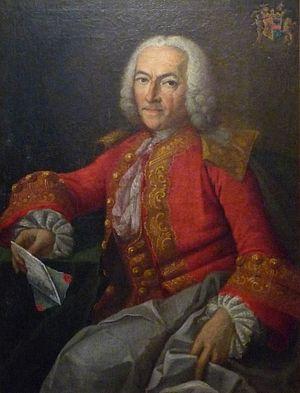
Baron Jean François de Spon (1696-1773), Syndic Royal, directeur de la Chancellerie
Un syndic est une personne chargée de gérer les affaires et de défendre les intérêts d'une communauté.
Le baron Jean François de Spon, né le 10 octobre 1696 à Strasbourg et mort le 6 avril 1776, fut diplomate, syndic royal et directeur de la Chancellerie à Strasbourg.